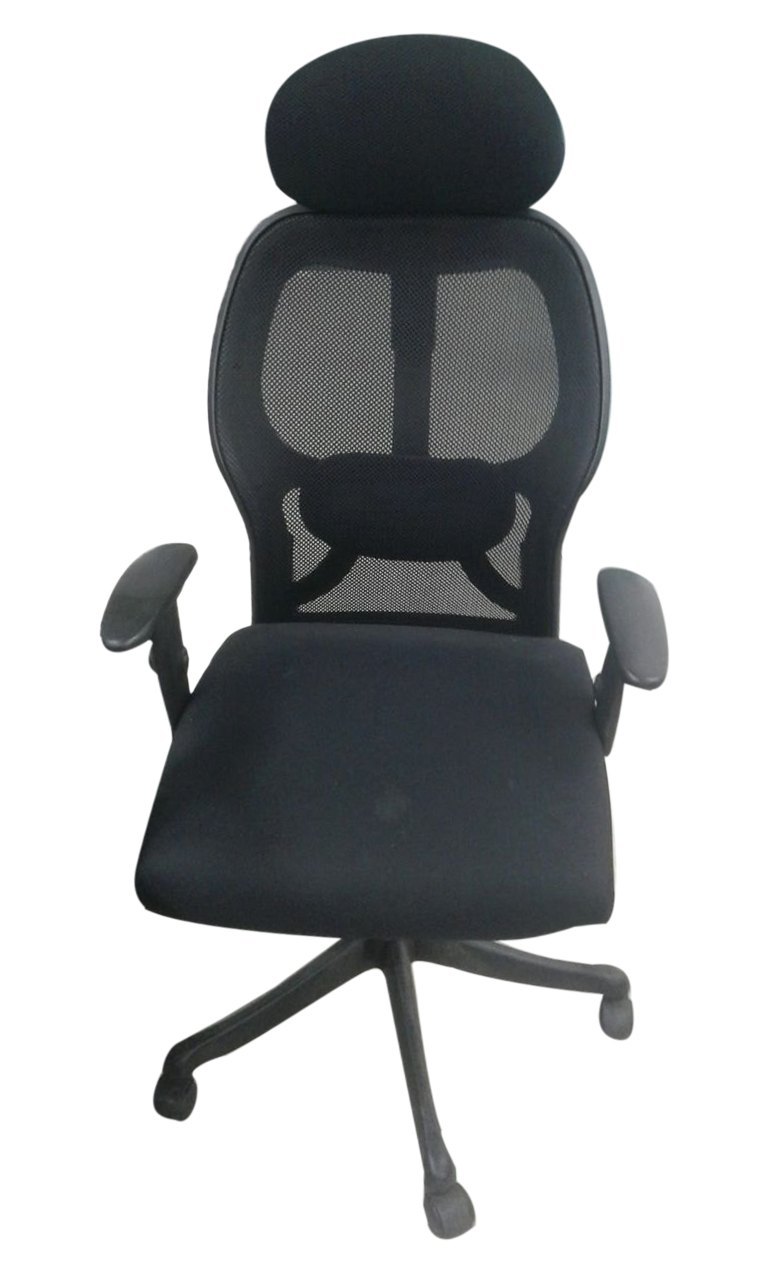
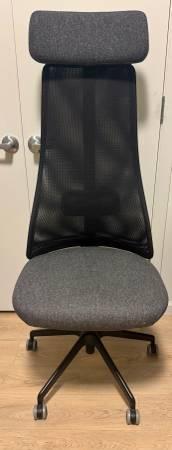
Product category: items_chair
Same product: no